Skyline, San Diego

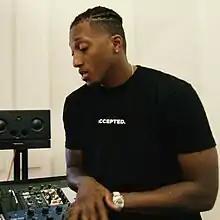
Lecrae in 2018

Notable Hip Hop artist, Lecrae, who spent significant portions of his life living with his grandmother in Skyline, experienced much of the violence occurring in the community, and has paid tribute to the neighborhood in his songs including his 2013 single, "I'm Turnt," ("It's Southeast Daygo in the building, shout out to Peter Pan, Skyline, Imperial"), and the 2019 single, "California Dreamin'" with 116, ("What up Southeast? (Daygo), raised me to be a lil' beast, caught a couple fades in the streets, played on the beach ...I'm rollin' down Imperial, old school in my stereo, from Skyline, you don't hear me, though (Skyline))." The music video for the latter was filmed entirely in the Skyline neighborhood that he grew up in.